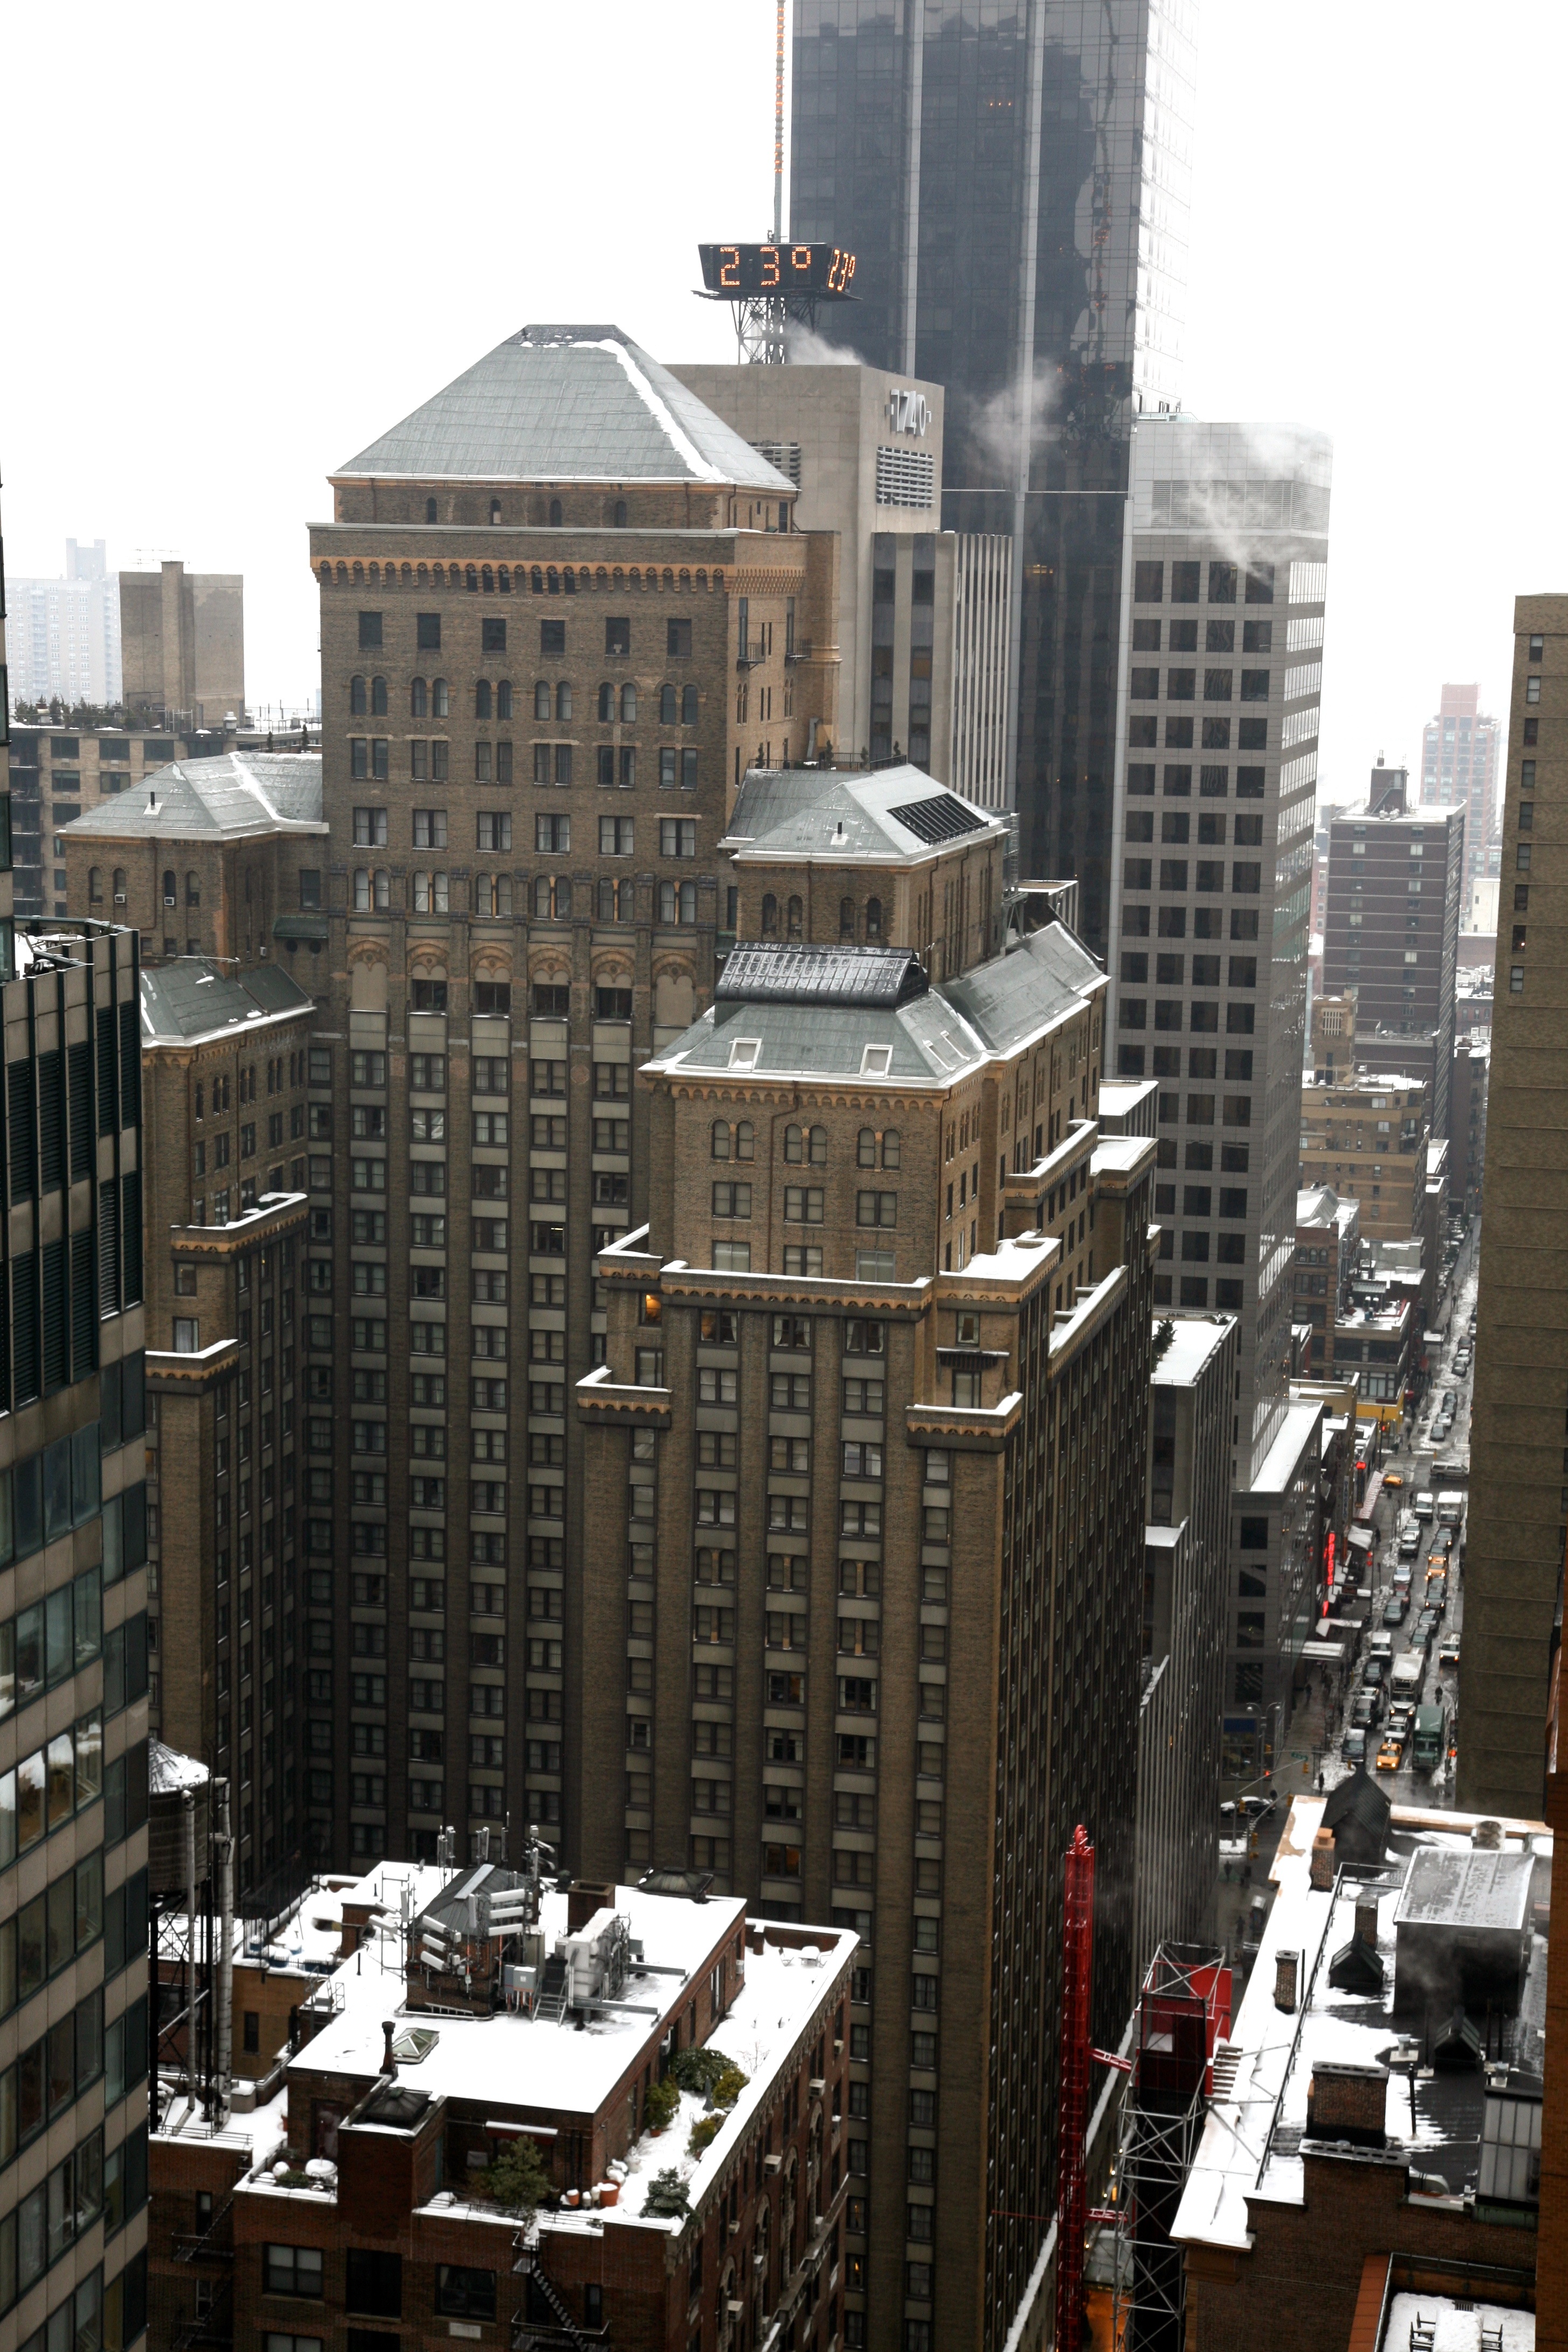
architecture, skyline, building, city, skyscraper, cityscape, downtown, tower, nyc, tower block, newyork, hotel, newyorkcity, arquitectura, ny, metropolis, condominium, skycraper, midtownwest, parkermeridien, parkermeridienhotel, gratteciel, neighbourhood, urban area, residential area, human settlement, metropolitan area